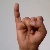
The image shows a hand gesture representing the letter 'I' in Indian Sign Language.